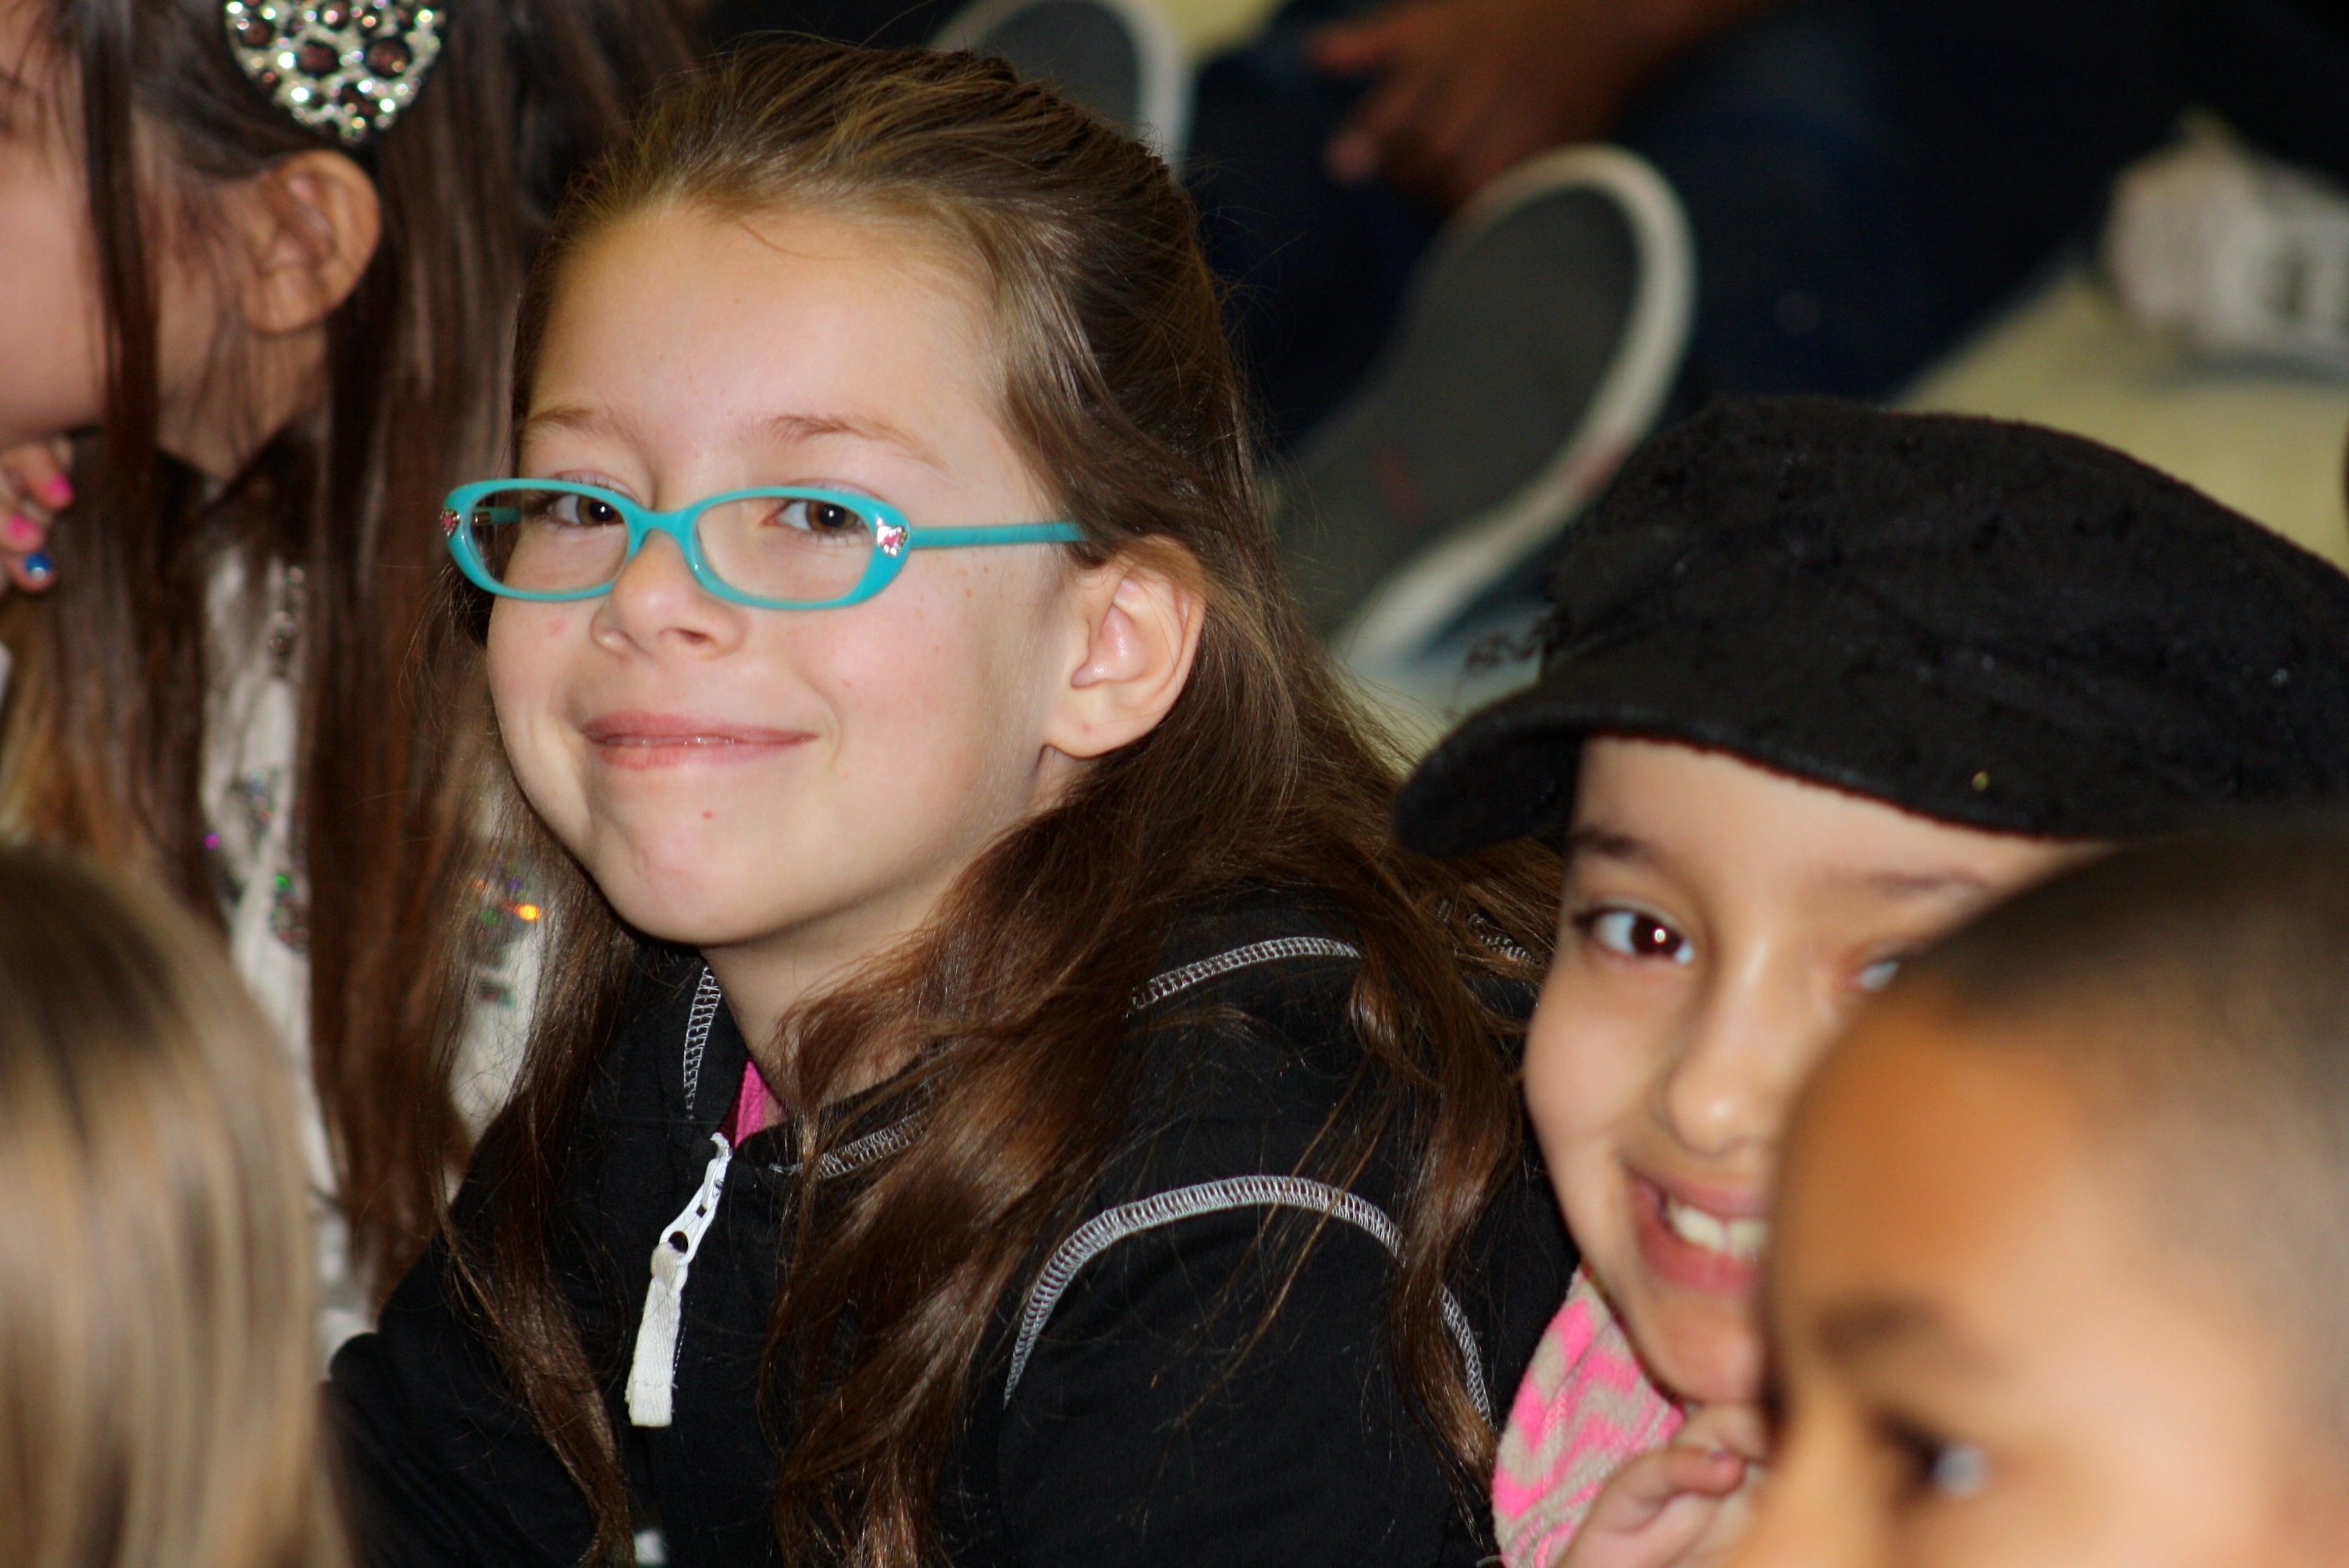
person, people, girl, kid, cute, female, portrait, young, sitting, student, lady, facial expression, smiling, smile, fun, happy, glasses, assembly, beauty, school, style, direct